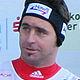
Age: 27